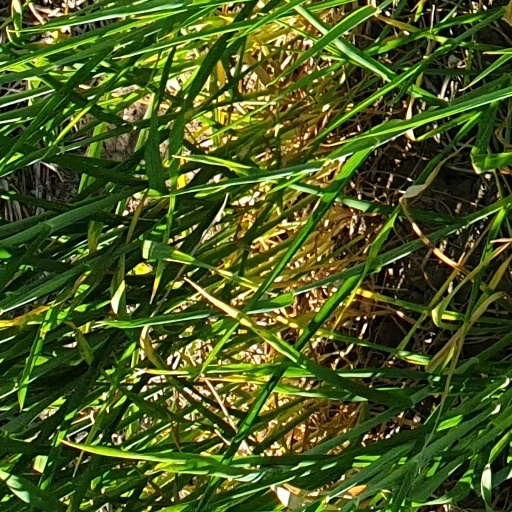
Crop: wheat